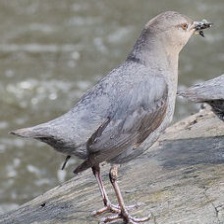
Species: AMERICAN DIPPER
Scientific name: CINCLUS MEXICANUS